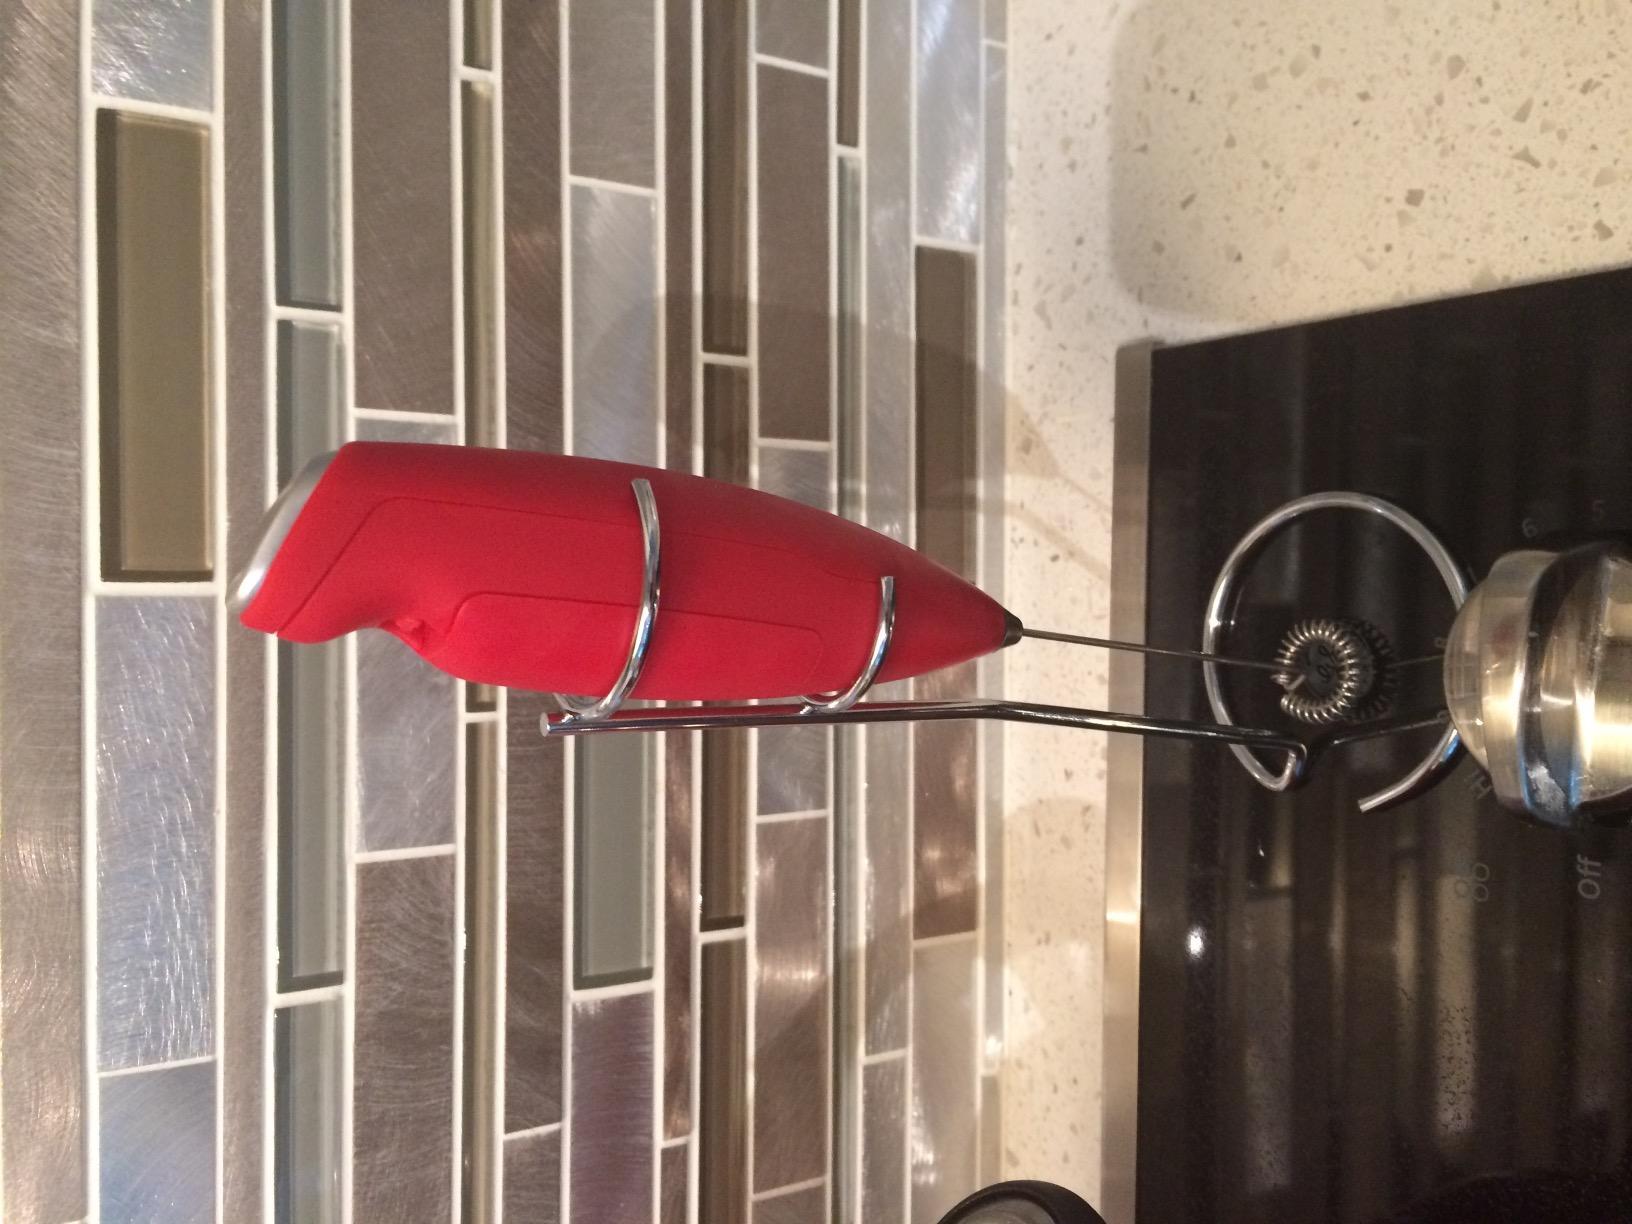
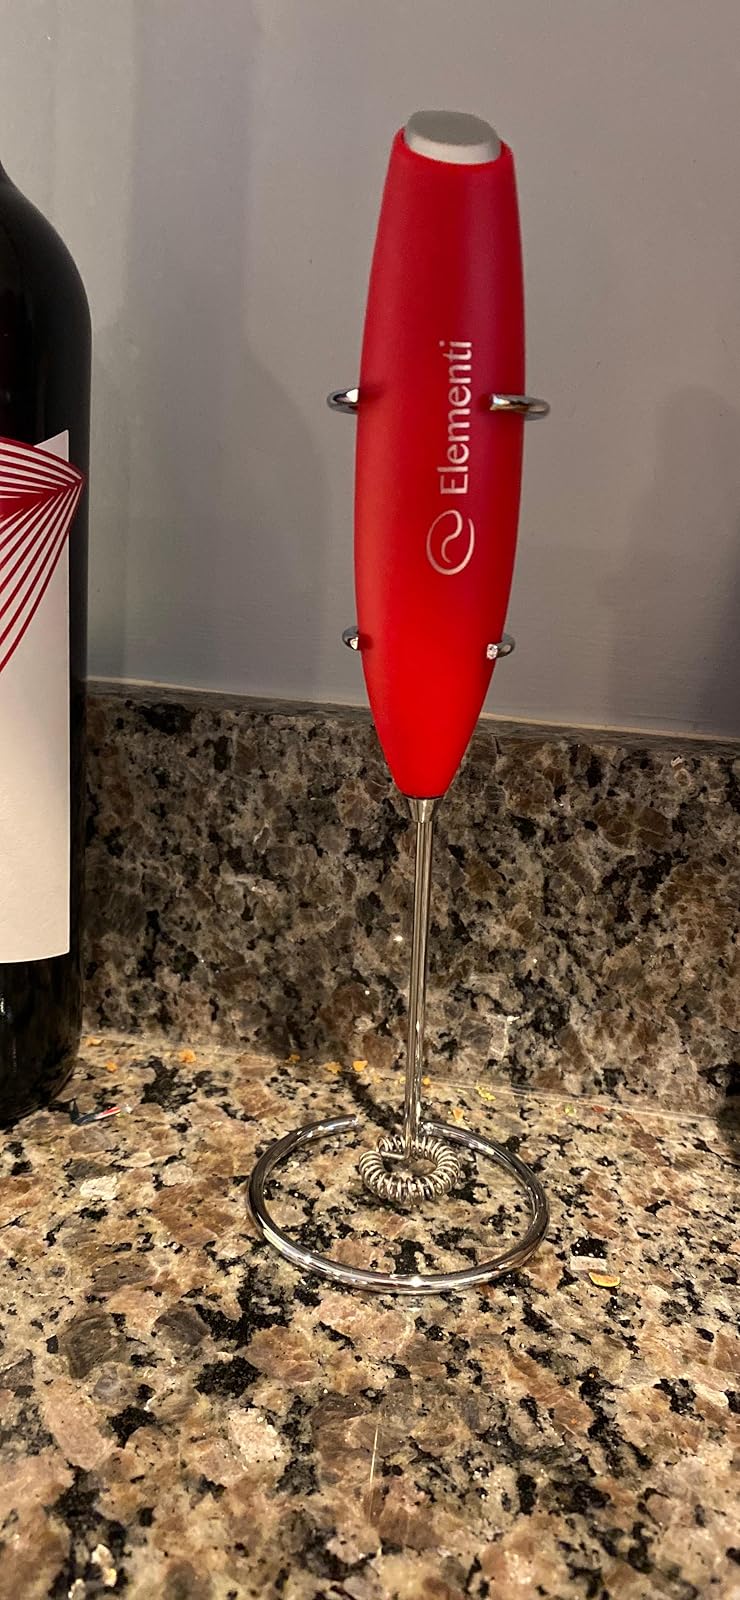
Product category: items_mixer
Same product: yes